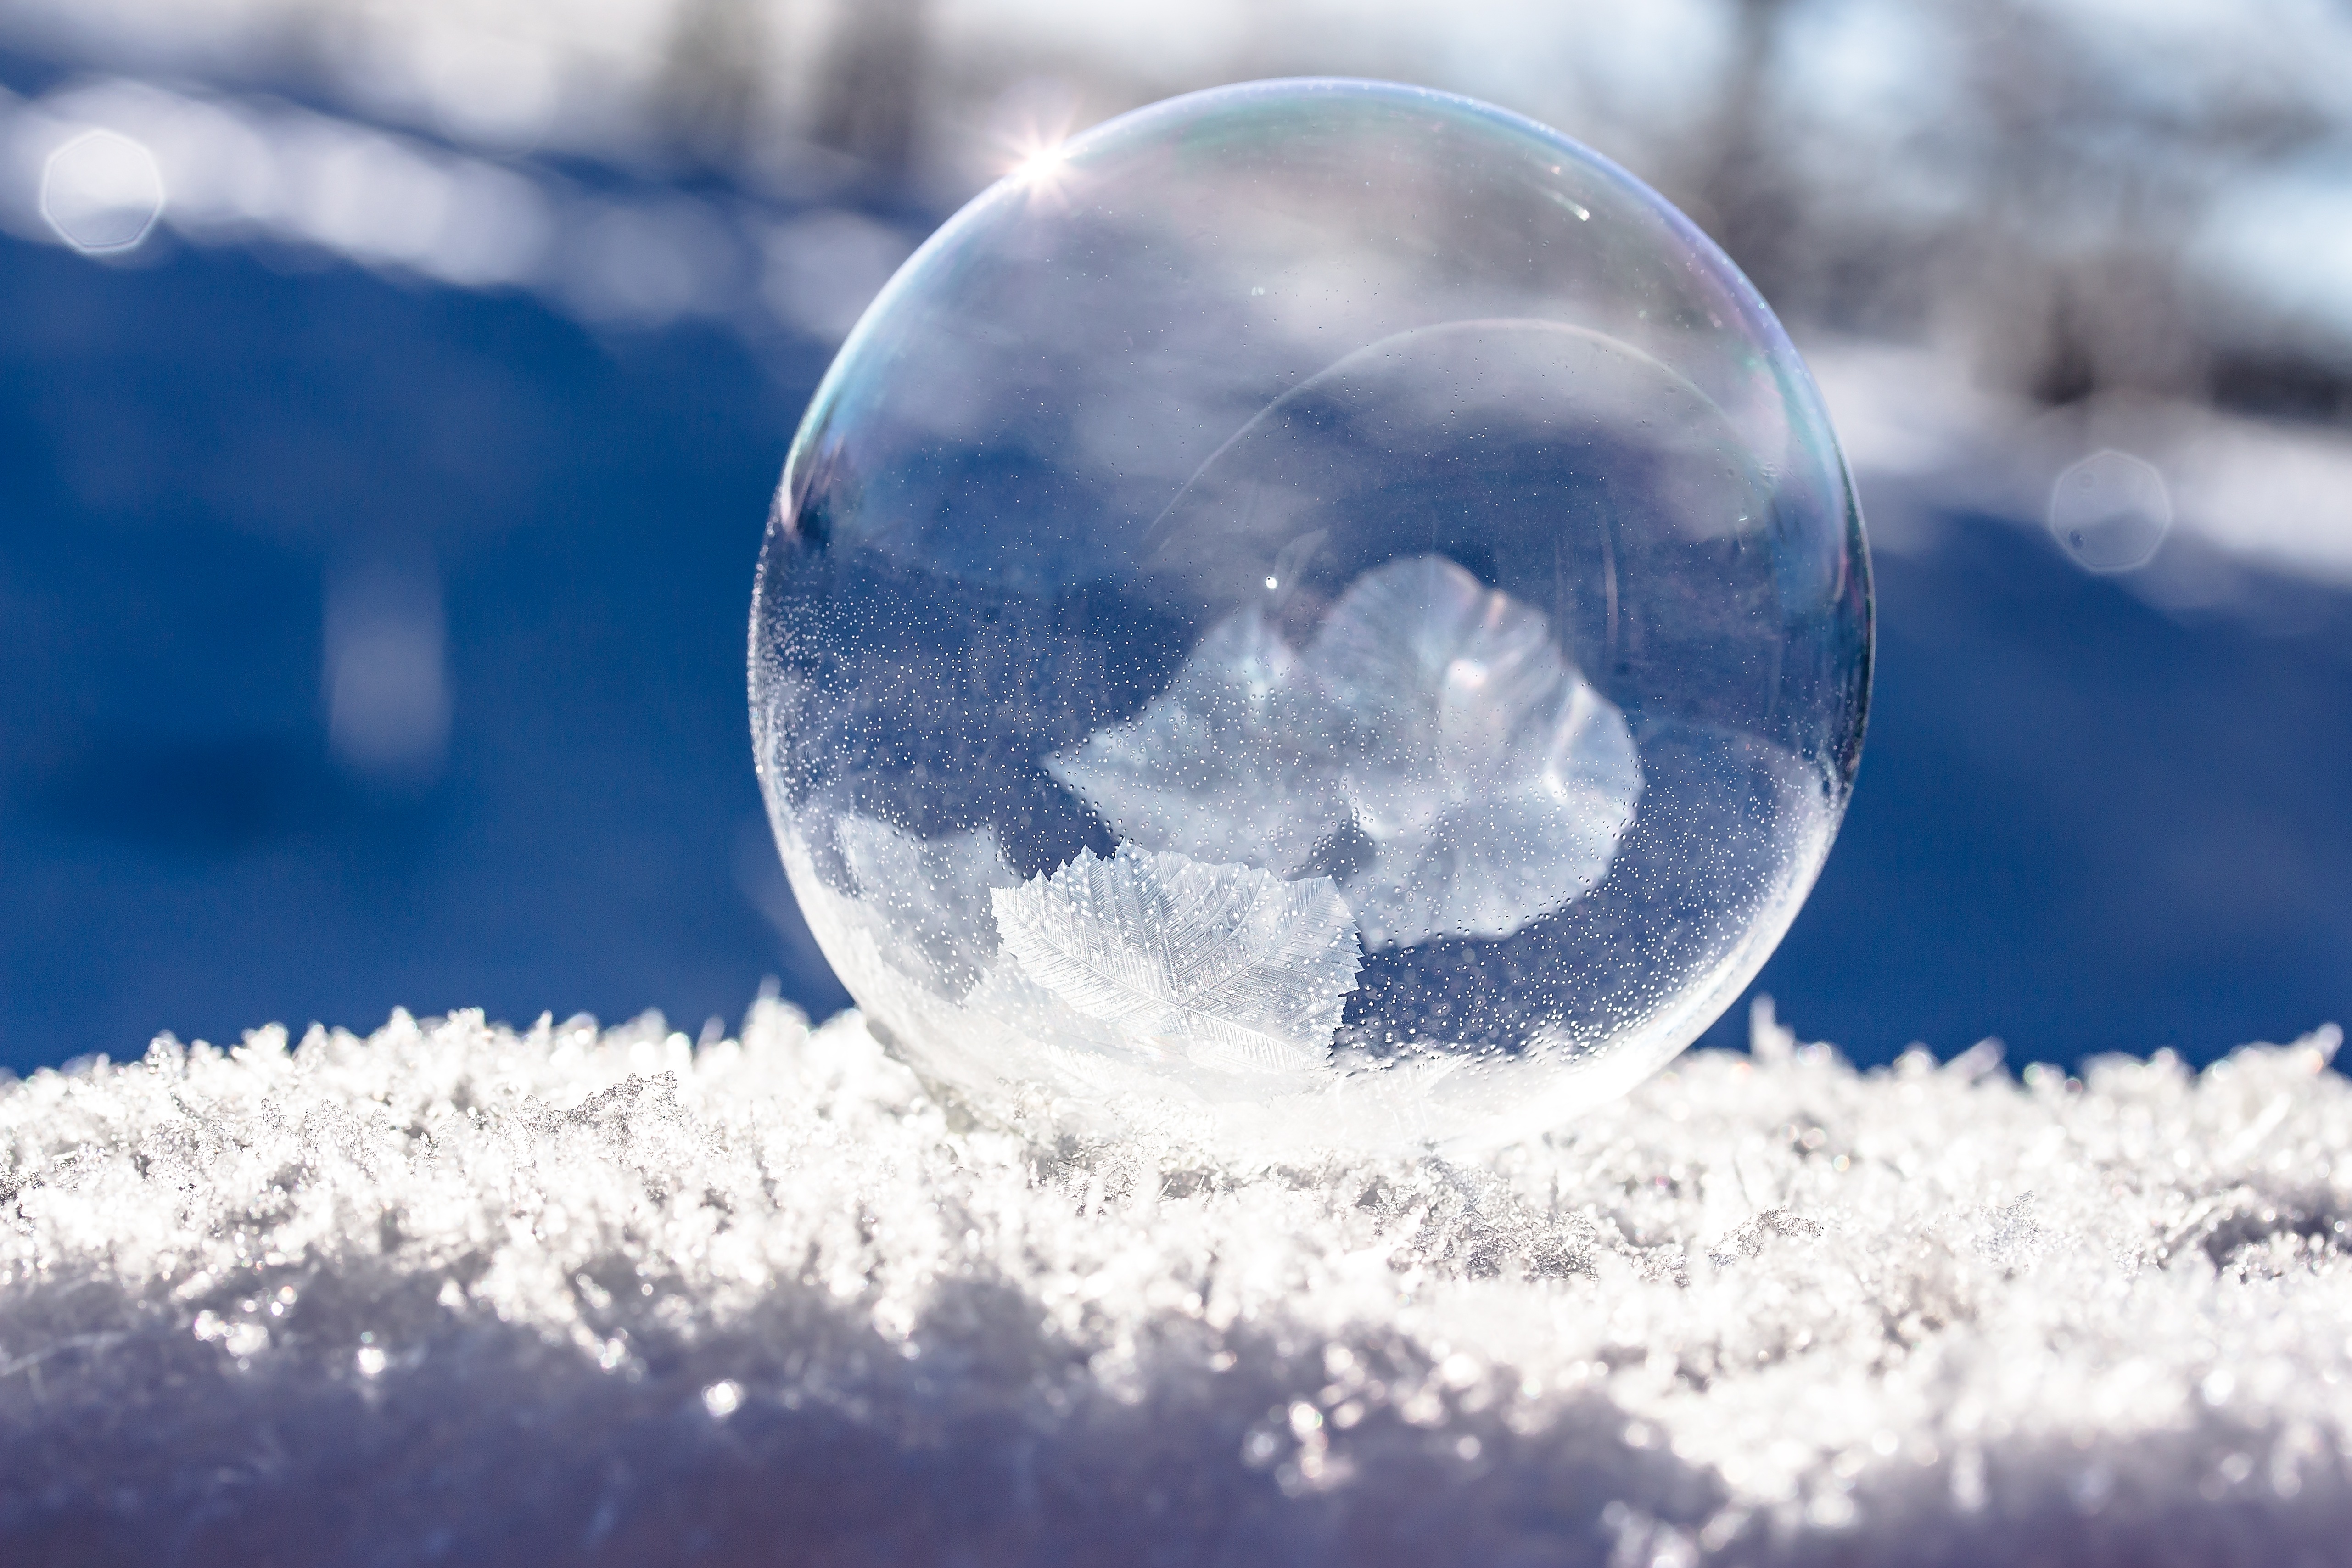
landscape, snow, cold, winter, cloud, sky, sun, sunlight, frost, atmosphere, ripe, ice, reflection, weather, frozen, blue, sparkle, transparent, soap bubble, wintry, sunbeam, freezing, winter impressions, eiskristalle, frozen bubble